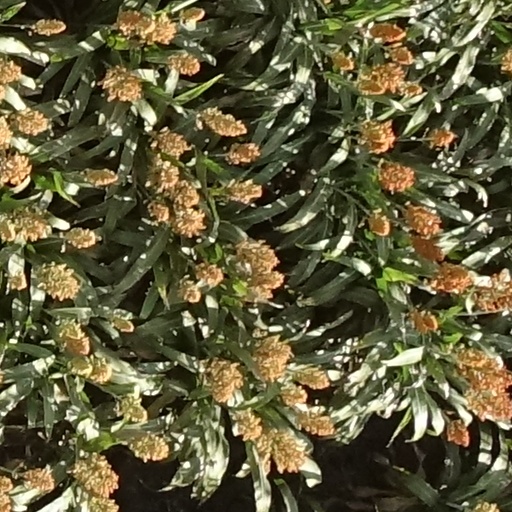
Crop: sorghum